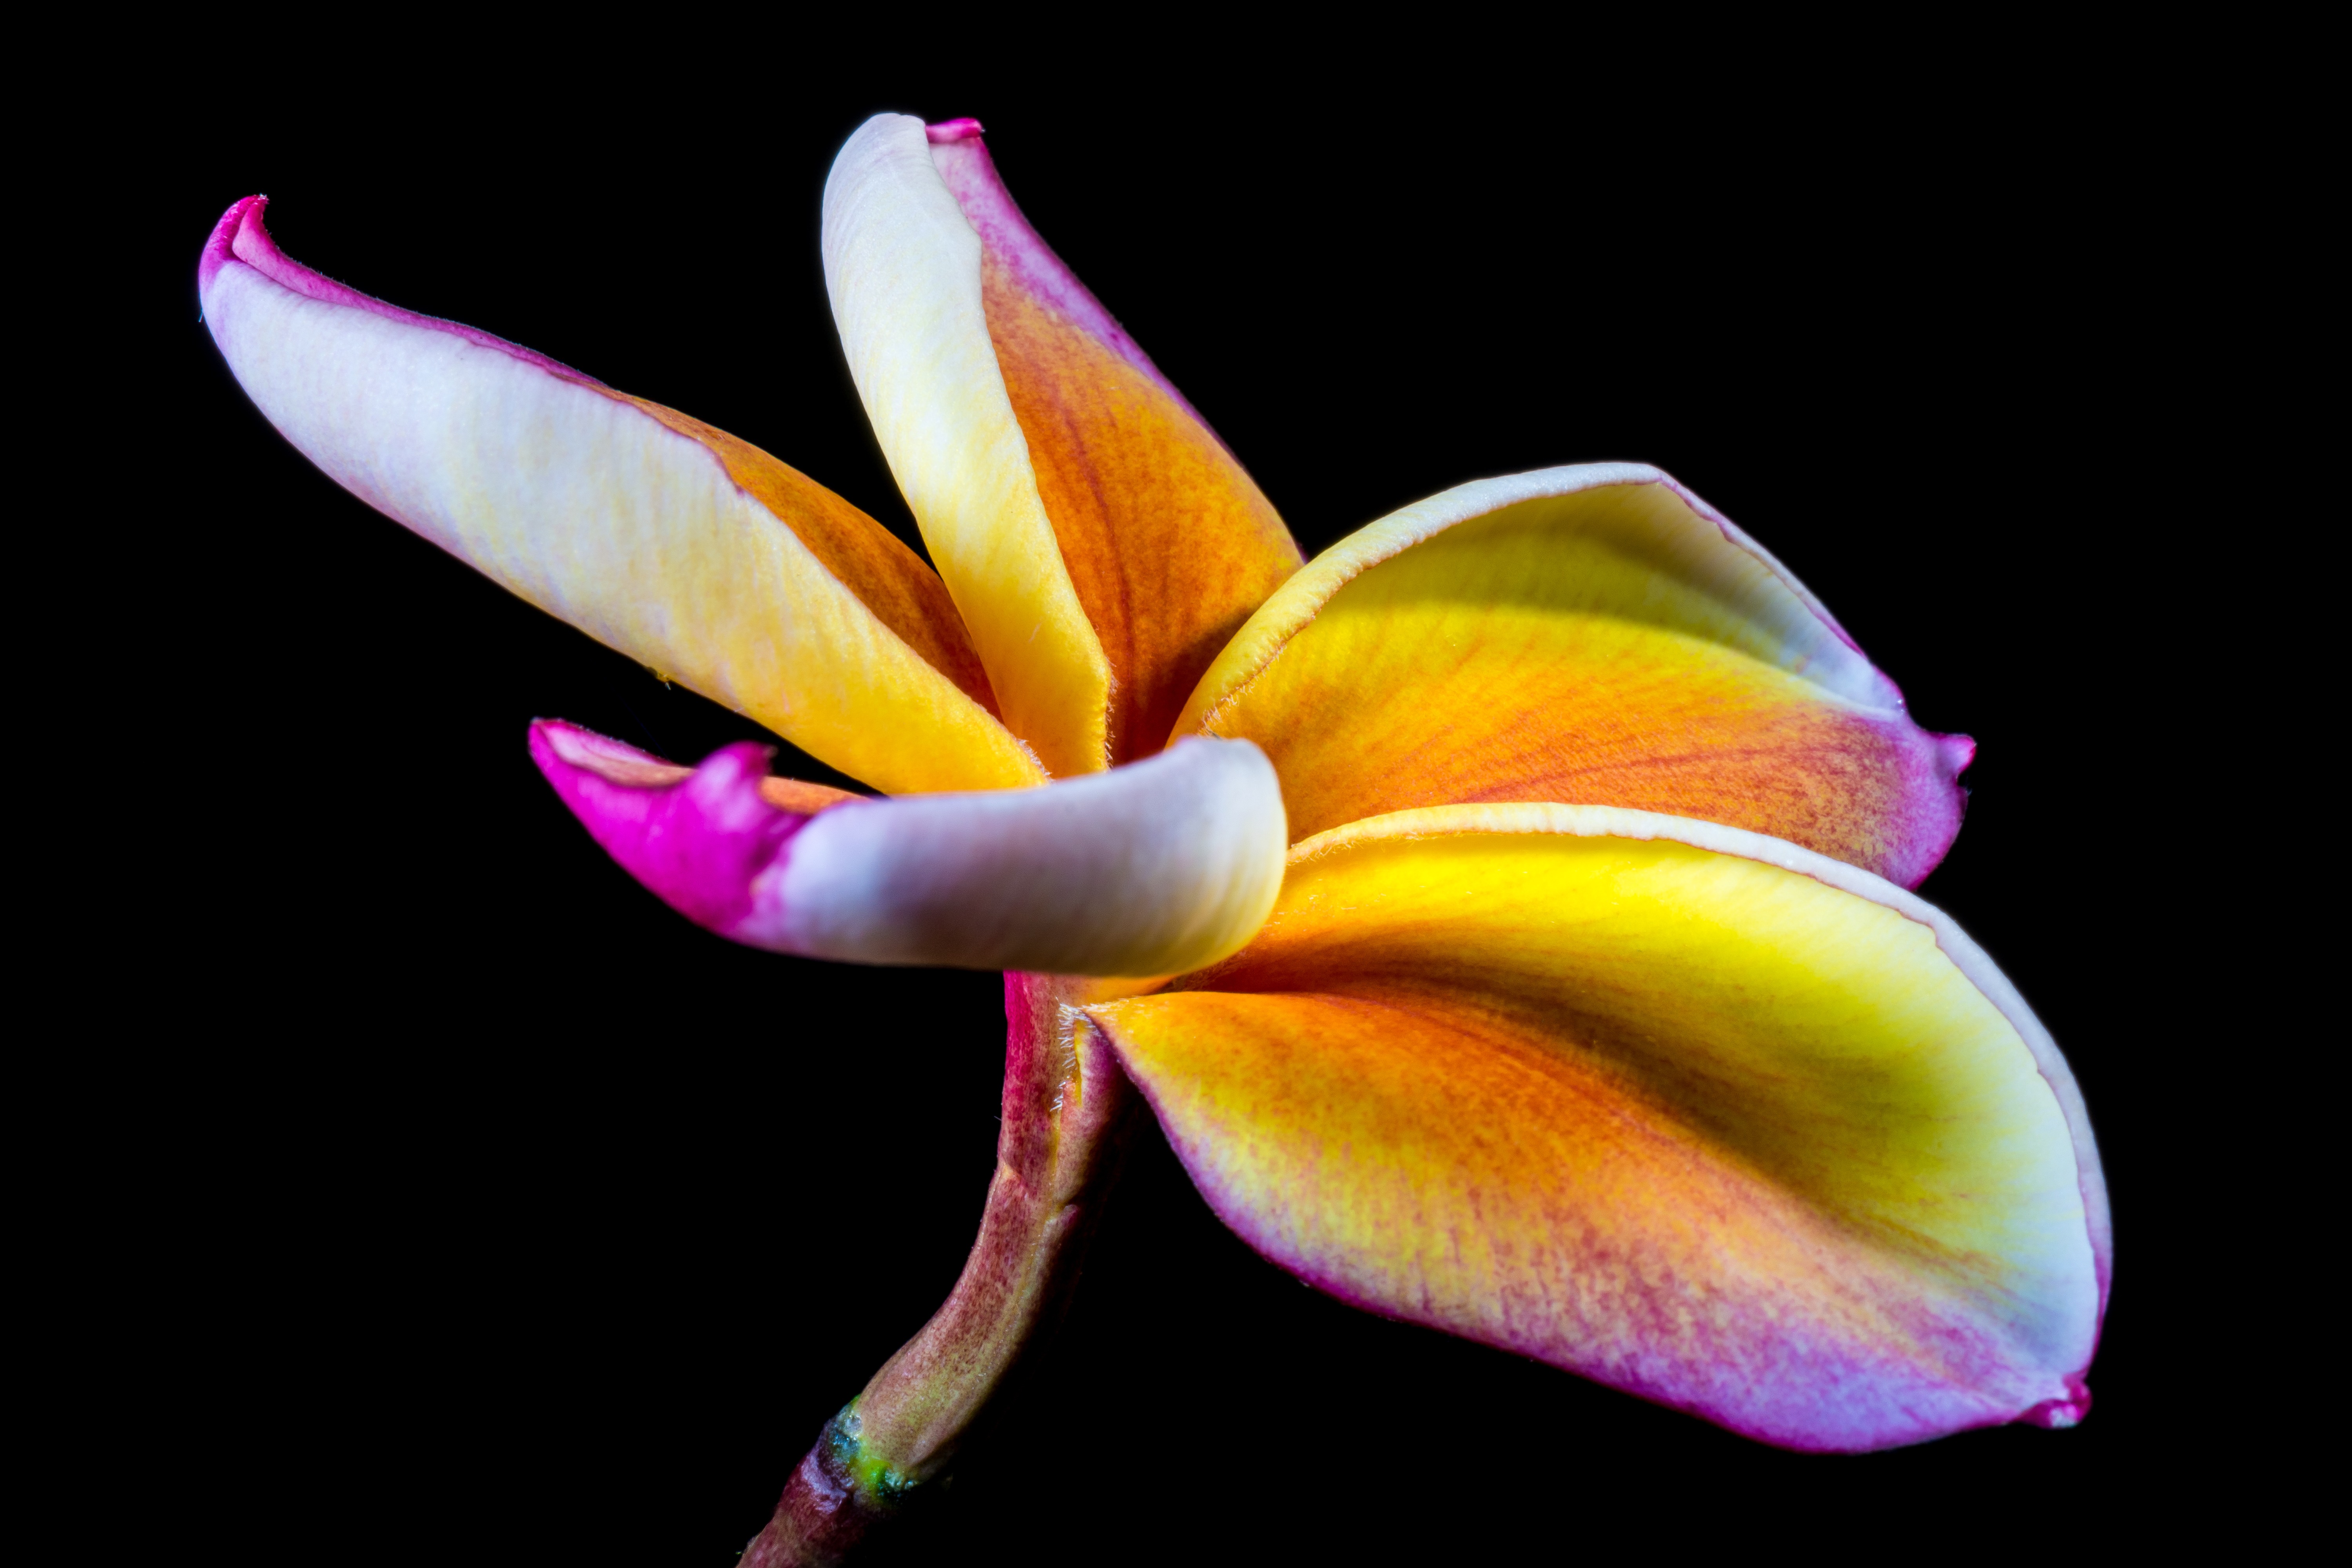
blossom, plant, photography, leaf, flower, petal, bloom, color, yellow, flora, close up, petals, beautiful, exotic, apocynaceae, plumeria, macro photography, ornamental plant, inflorescence, frangipani, flowering plant, ornamental flower, temple tree, violet yellow, dog gift greenhouse, national flower, plant stem, land plant, frangipandi, flor de cebo, west indian frangipani, plumeria alba, calyx lobes